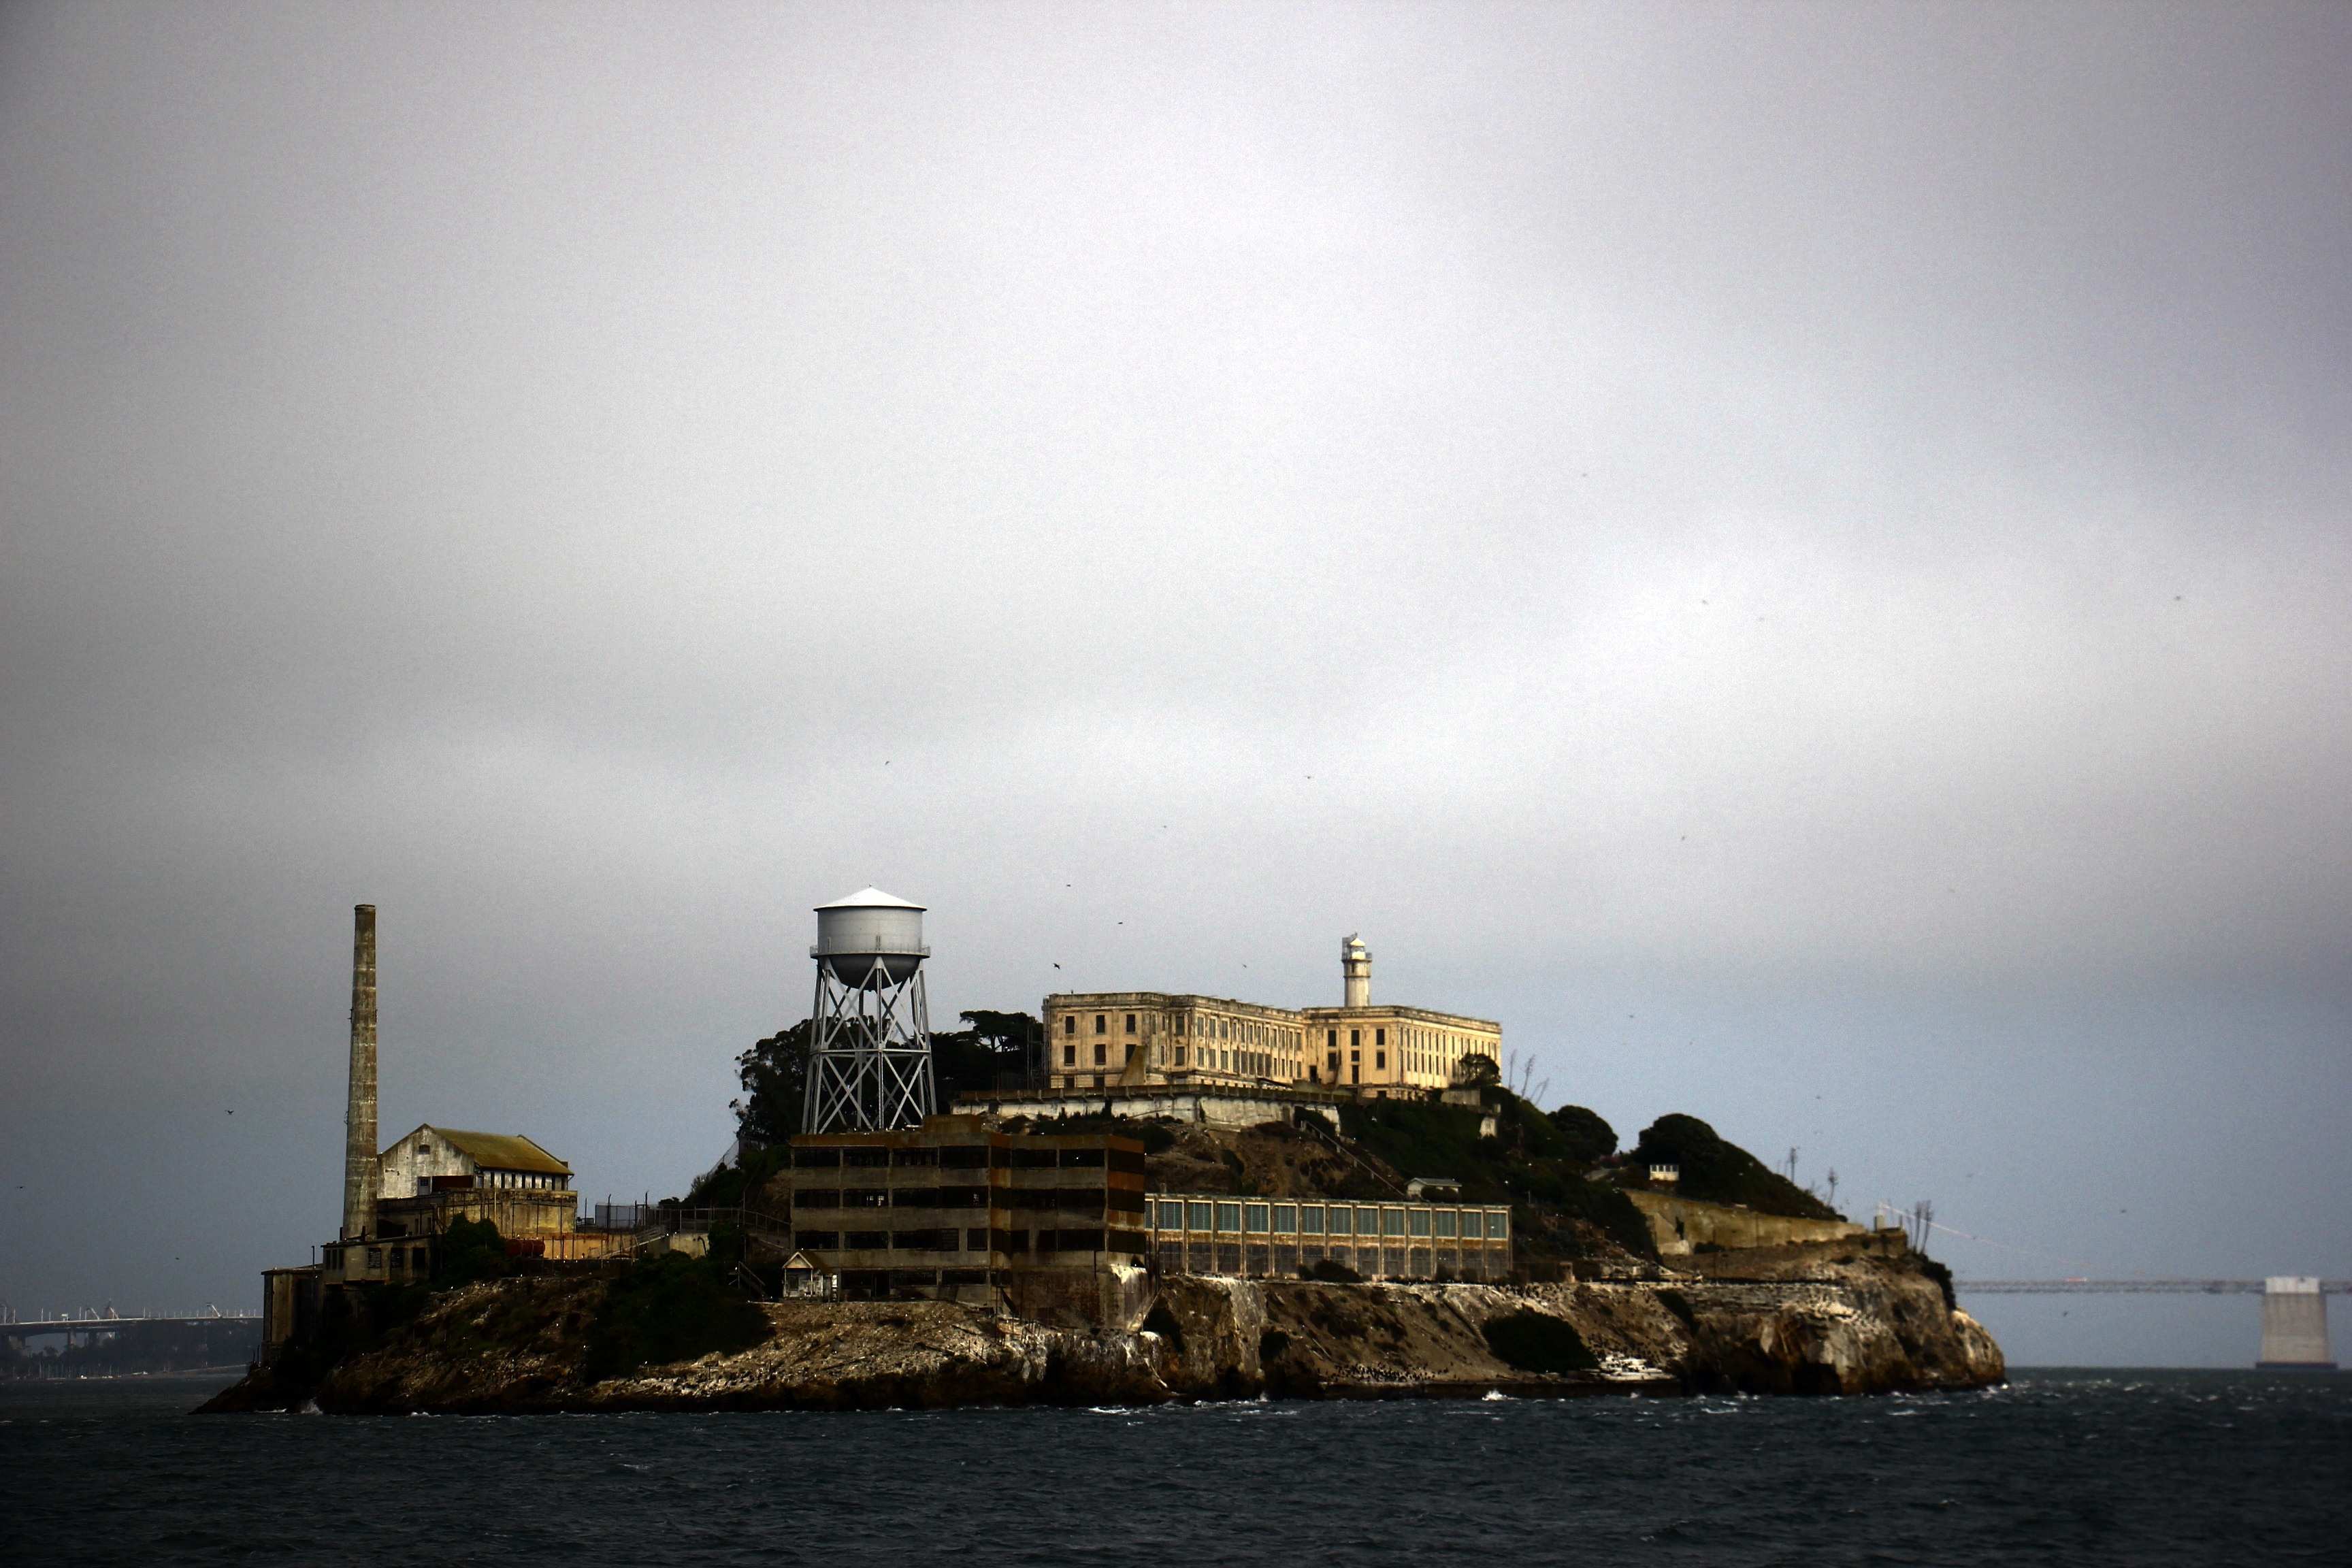
sea, coast, ocean, reflection, vehicle, tower